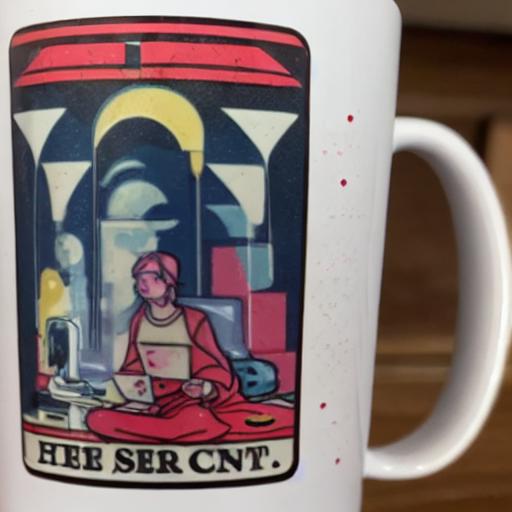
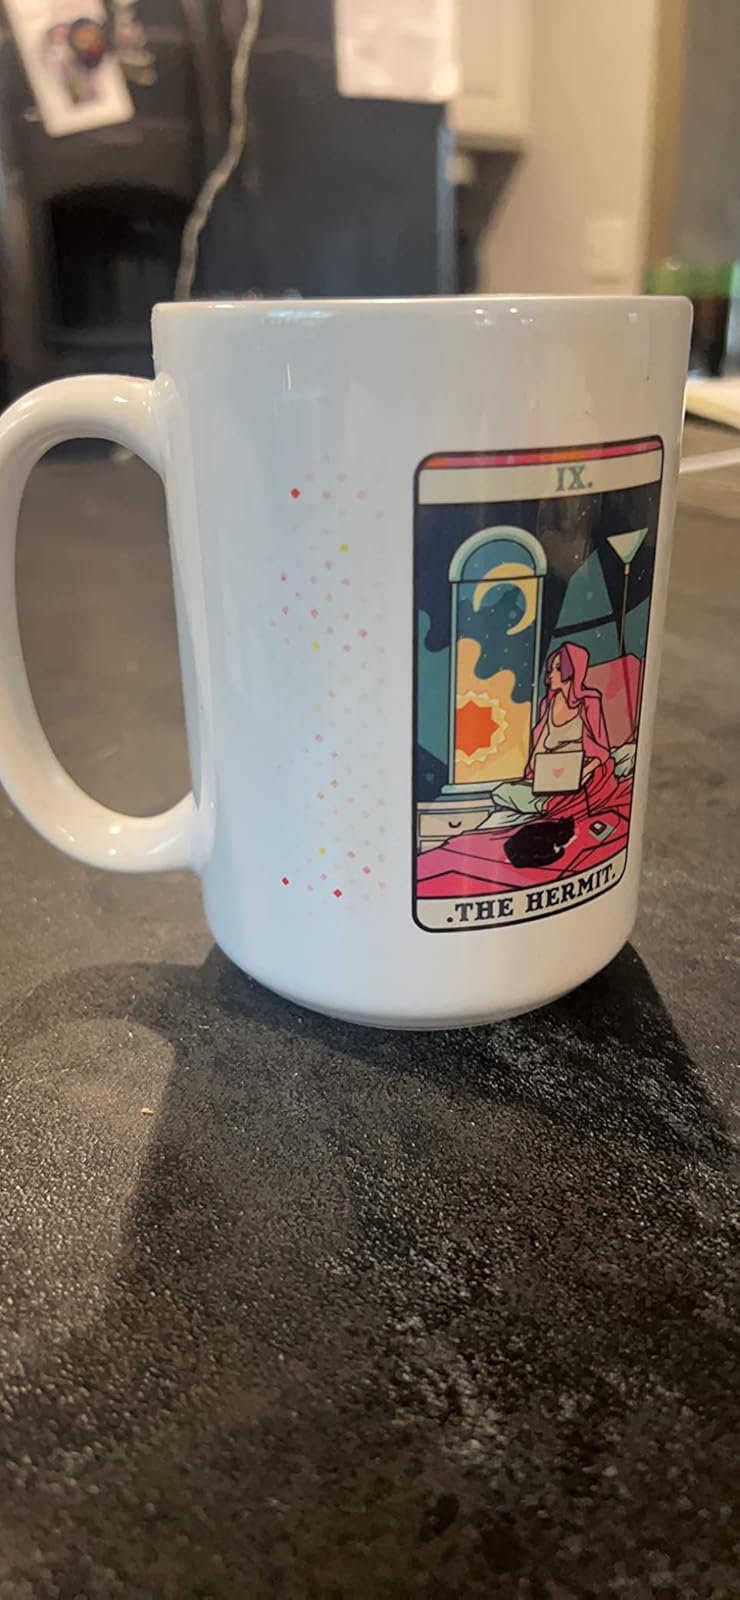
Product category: items_mug
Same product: no